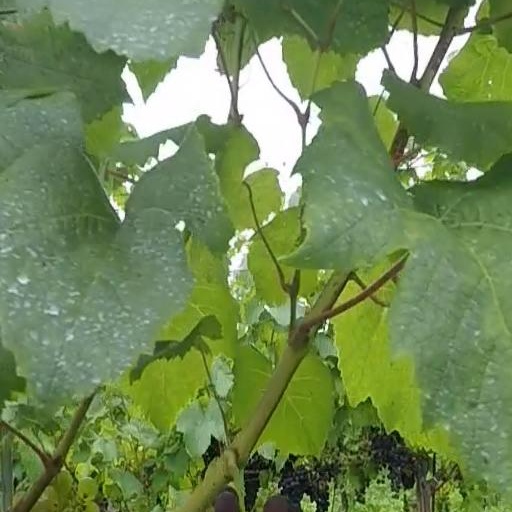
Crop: grape